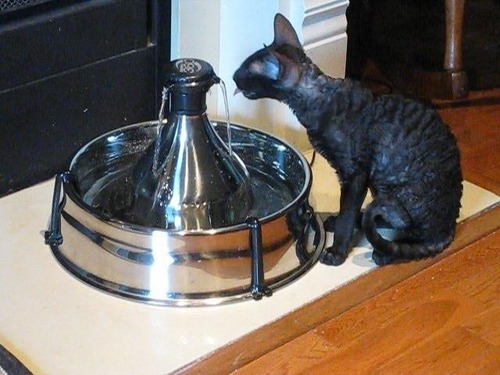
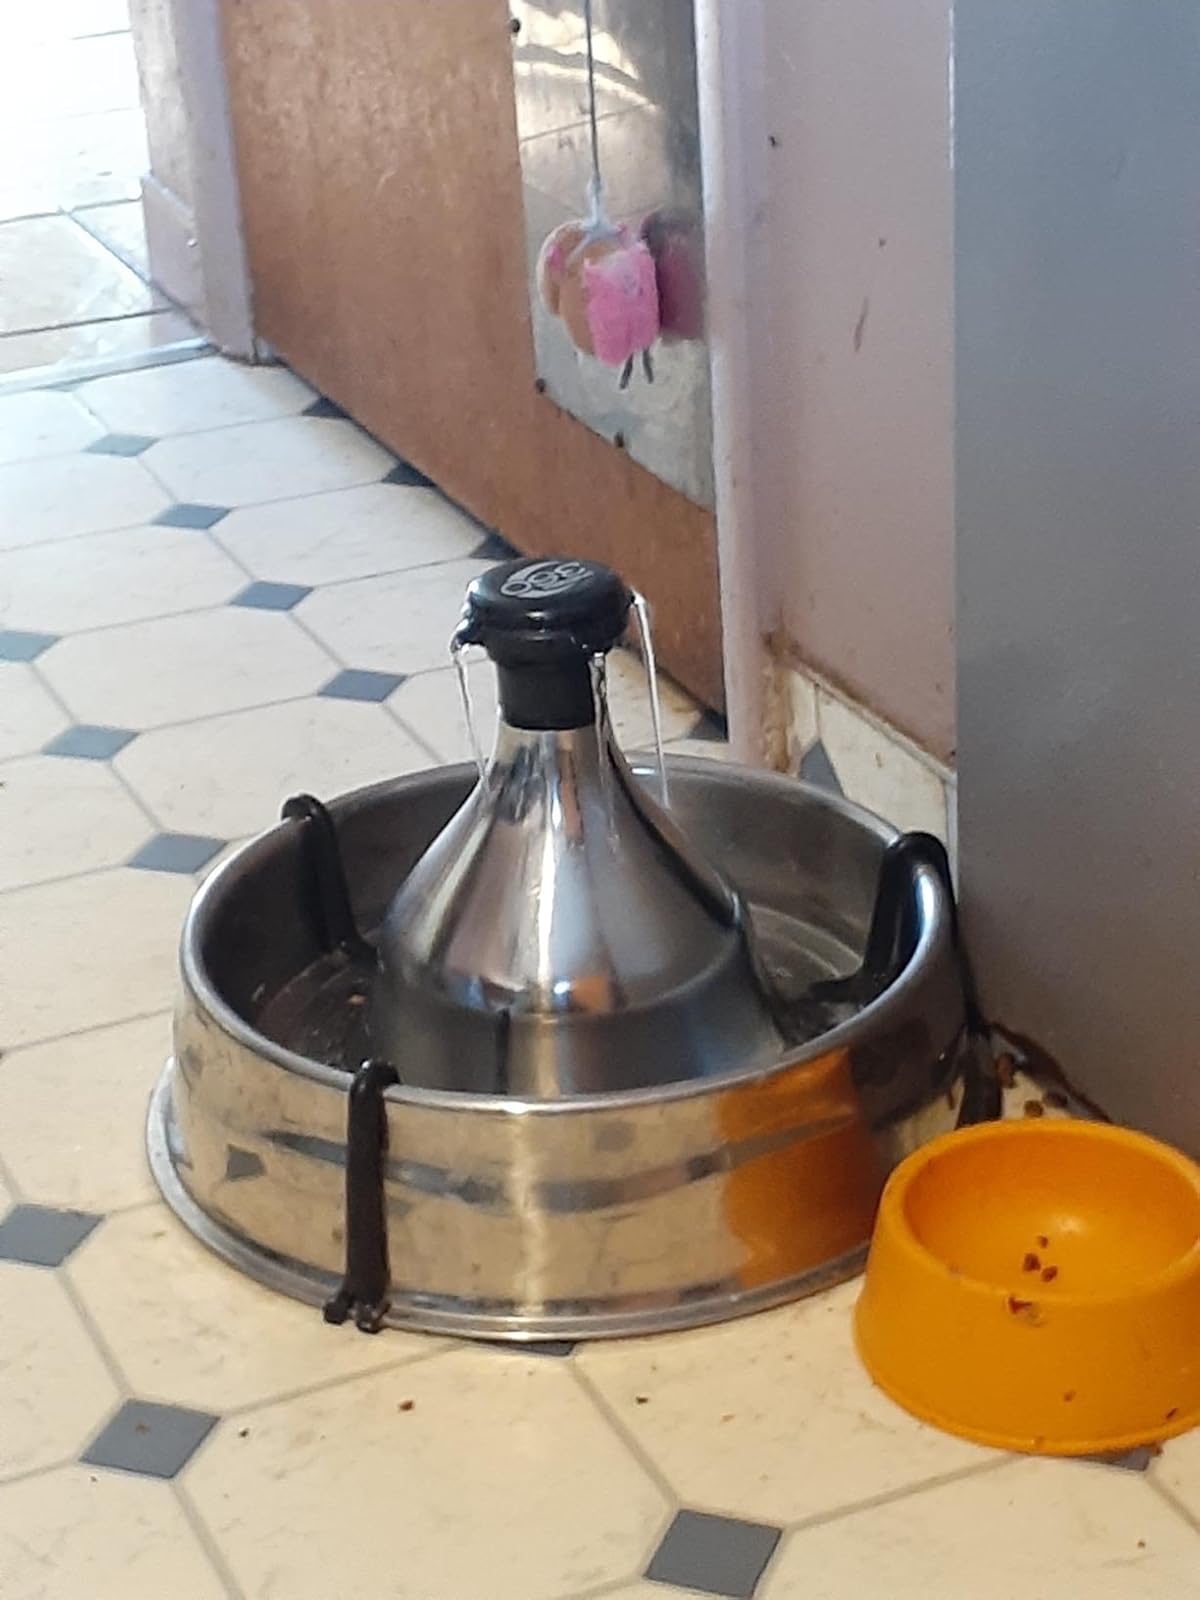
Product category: items_bowl
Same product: yes